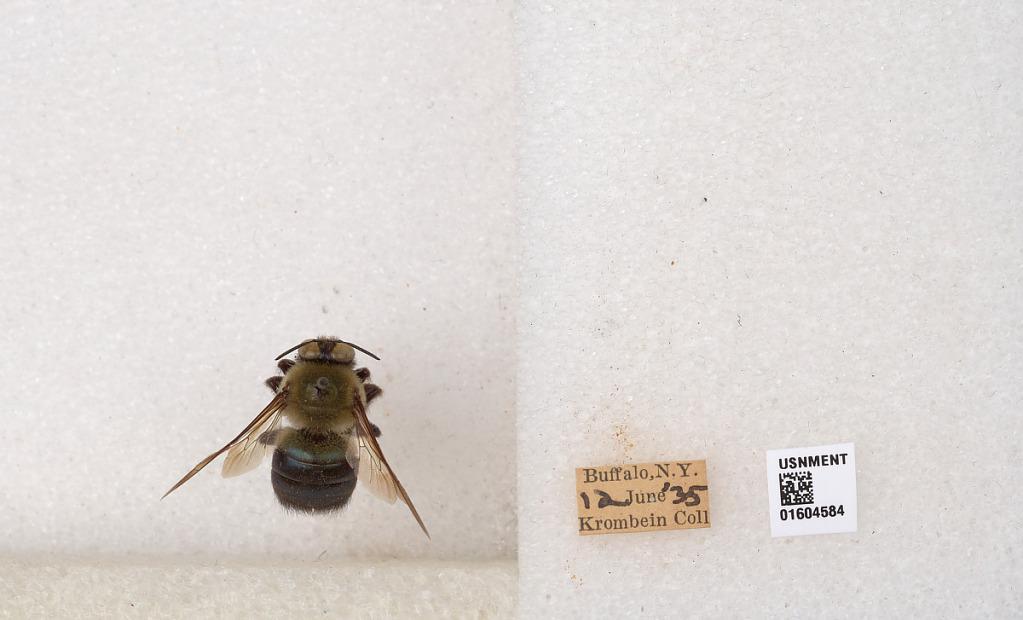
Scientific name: Xylocopa (Xylocopoides) virginica virginica (Linnaeus)
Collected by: Krombein
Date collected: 1935-6-12
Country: United States
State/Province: New York
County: Erie
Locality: Buffalo
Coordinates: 42.8864, -78.8784